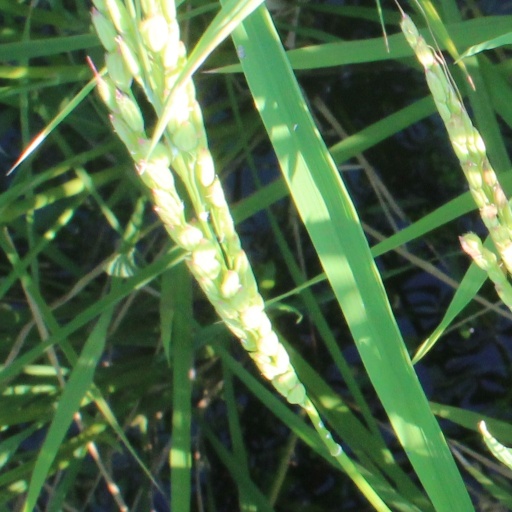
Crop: rice